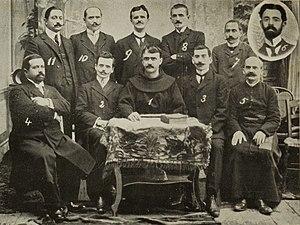
Ndre Mjeda, né le 2 novembre 1866 à Shkodër et y décédé le 1ᵉʳ aout 1937, est un prêtre catholique albanais, écrivain et poète de renom.
Le Congrès de Monastir est un congrès scientifique tenu dans la cité de Monastir, en novembre 1908, avec pour objectif de normaliser et d'unifier l'alphabet albanais. Le 22 novembre est aujourd’hui commémoré en Albanie, Kosovo, et République de Macédoine, ainsi que dans la diaspora albanaise, comme la Journée de l'Alphabet.